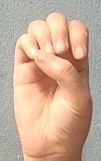
ASL sign: E